Sebastian Kosiorek

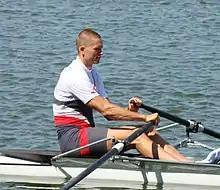
Sebastian Kosiorek

Sebastian Kosiorek (born 28 January 1983) is a Polish rower. He competed at the 2004 Summer Olympics and the 2008 Summer Olympics.